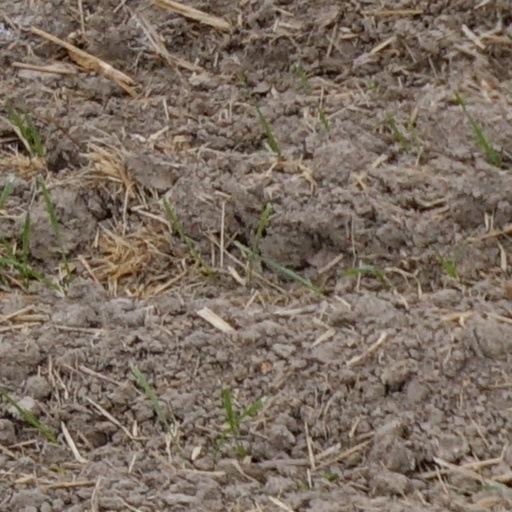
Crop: wheat